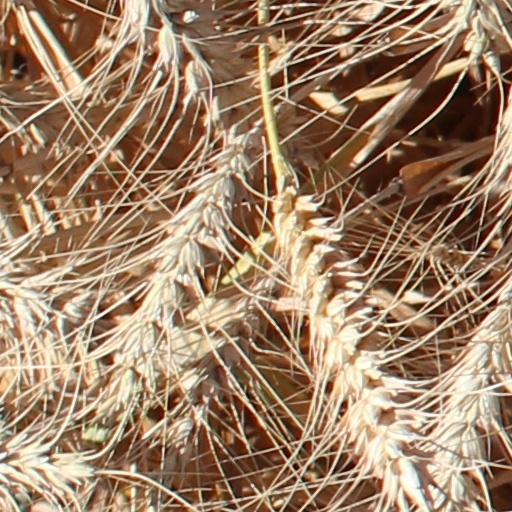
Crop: wheat